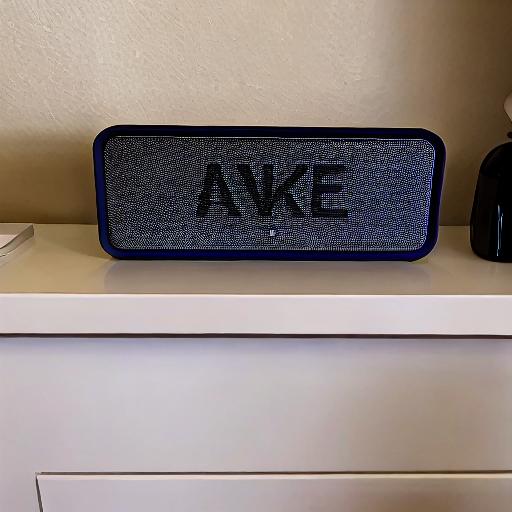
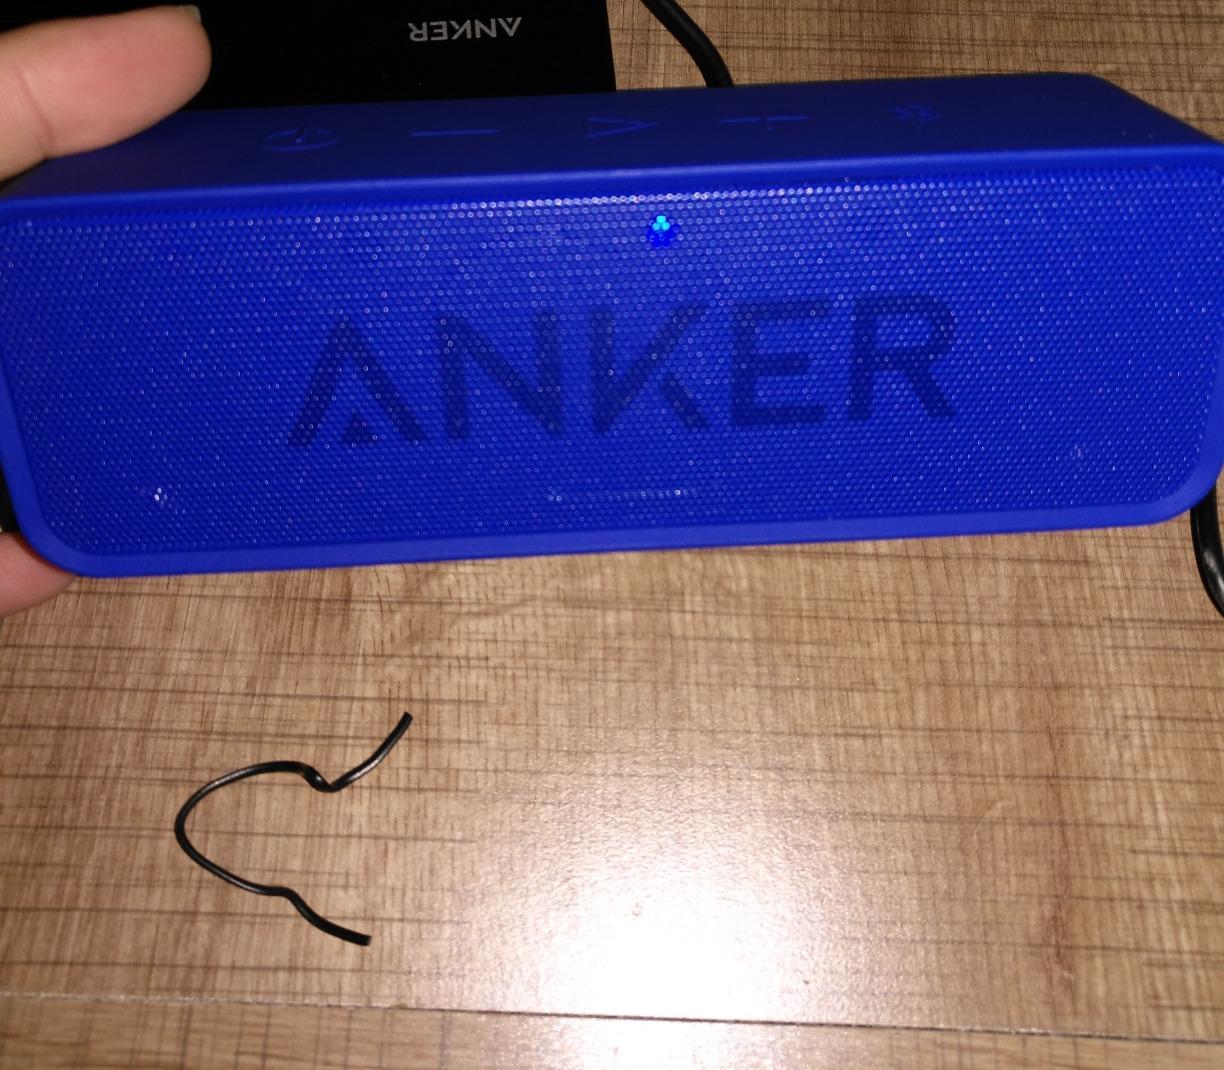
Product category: speaker
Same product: no